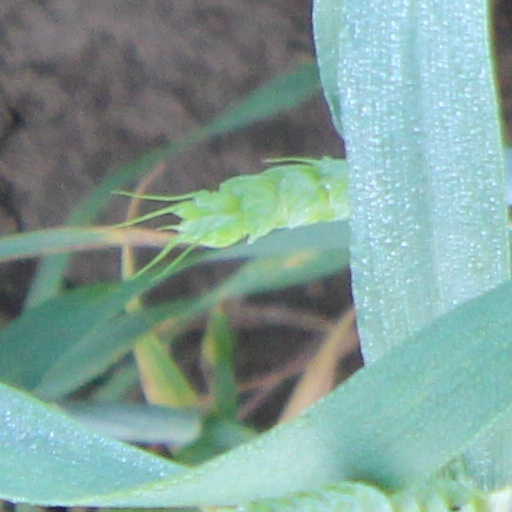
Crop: wheat